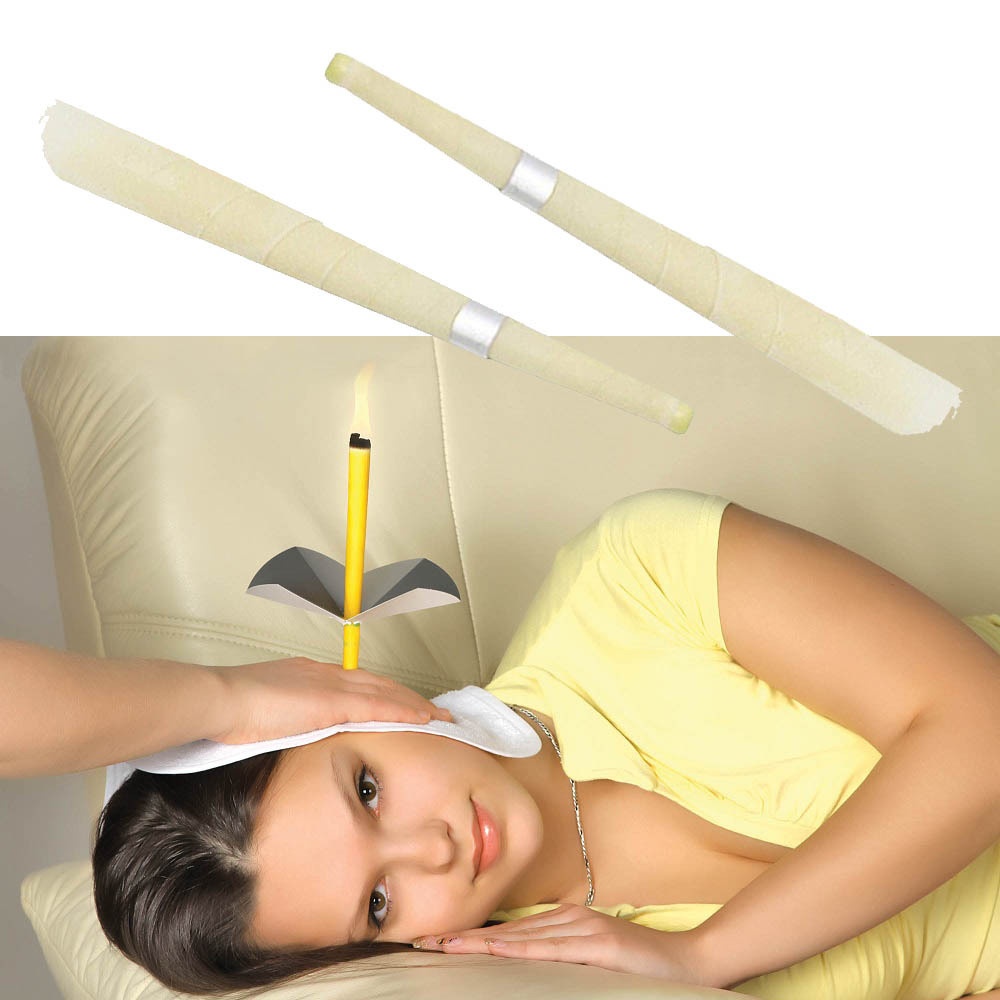
Coning Beewax Natural Ear Candle Ear Healthy Care Ear Treatment Wax Removal Earwax Cleaner
Describe: 100% brand new and high quality. This is an ancient and natural remedy passed down by many cultures. Let you relax and use it safely. No smoke, no ash, stable flame (burning candle ash has no temperature), does not harm the skin, and contains high-quality pure essential oils. Feature: [Ear cleaner earwax removal kit] Safety: protection. You can burn the candle to the designated mark and put it in a glass of water. 【Earwax Remover】Perfect design: Conical design provides better suction. The burning time is 8-10 minutes. Individually packaged to ensure quality and durability. [Hearing ear care massage is suitable for: working outdoors and in dusty places, feeling of earplugs, and excessive earwax. Burning time is about [Hearing massage] Many people think that ear locks are an art form that calms the body and mind. It is said to be very helpful for sinuses, throat and earaches. This practice spanned many years, and as it became more and more popular with people seeking spiritual guidance and relief, it began to rebound. Instructions: 1. First adjust the indoor lighting and heating, keep the room quiet and avoid air convection. 2. Items to prepare: a pair of aromatherapy ear candles, a lighter, paper towels, a glass of water, cotton swabs. 3. Use a lighter to ignite the aromatherapy ear candle, and put it vertically on the ear after burning. Fix with one hand (additional help is needed) 4. When the aroma ear candle burns to one centimeter at the halo line, you can take it out and put it in a glass of water to extinguish it. Next, clean the ear with a wet cotton swab, and then continue to the other side, the same as above. 5. Treatment time: It is recommended to use 1-2 pairs of ear candles at a time. Basic maintenance may take 7 days/time; for those with tinnitus or ear symptoms, 7 days/2 times. 6. Preventive measures: each ear candle can burn for about 10 minutes. When approaching the police restriction, the fiery end dived into the water and went out. 7. If there are debris and bacteria in the ears, a slight noise is normal. 8. Essential oils must be used to detoxify the back and face in order to achieve good results. 9. Do not swim or immerse your head in water within 24 hours after completing the ear candle. Use a small cotton cloth to keep your ears warm for 2-3 hours. 10. Some people's residues are tight or cannot be handled. It is recommended to put a few drops of base oil in the ears for a few days and then take them out with ear candles. Specification: Ingredients: organic plant raw materials, natural beeswax, beeswax, essential oils. Color: as shown Length: 23.5 cm / 9.25 inches (approximately) Package Conten Ear Candle*1
Brand: Remedy ill
Category: Health & Beauty > Personal Care > Ear Care > Ear Candles